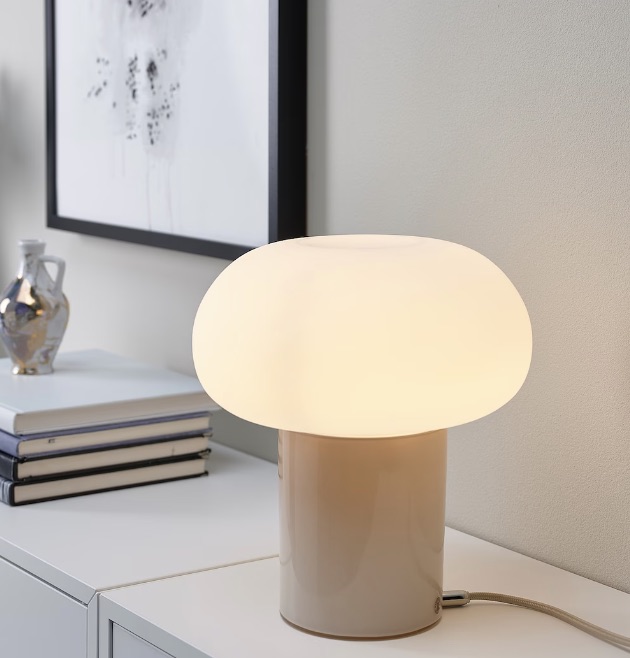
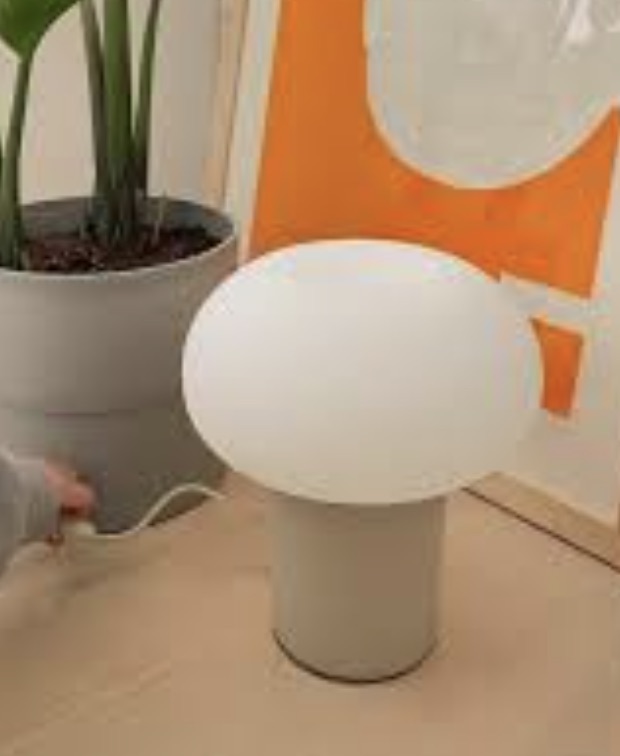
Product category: misc
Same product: yes